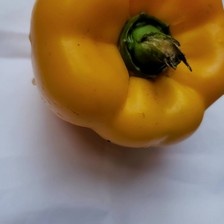
Label: capsicum